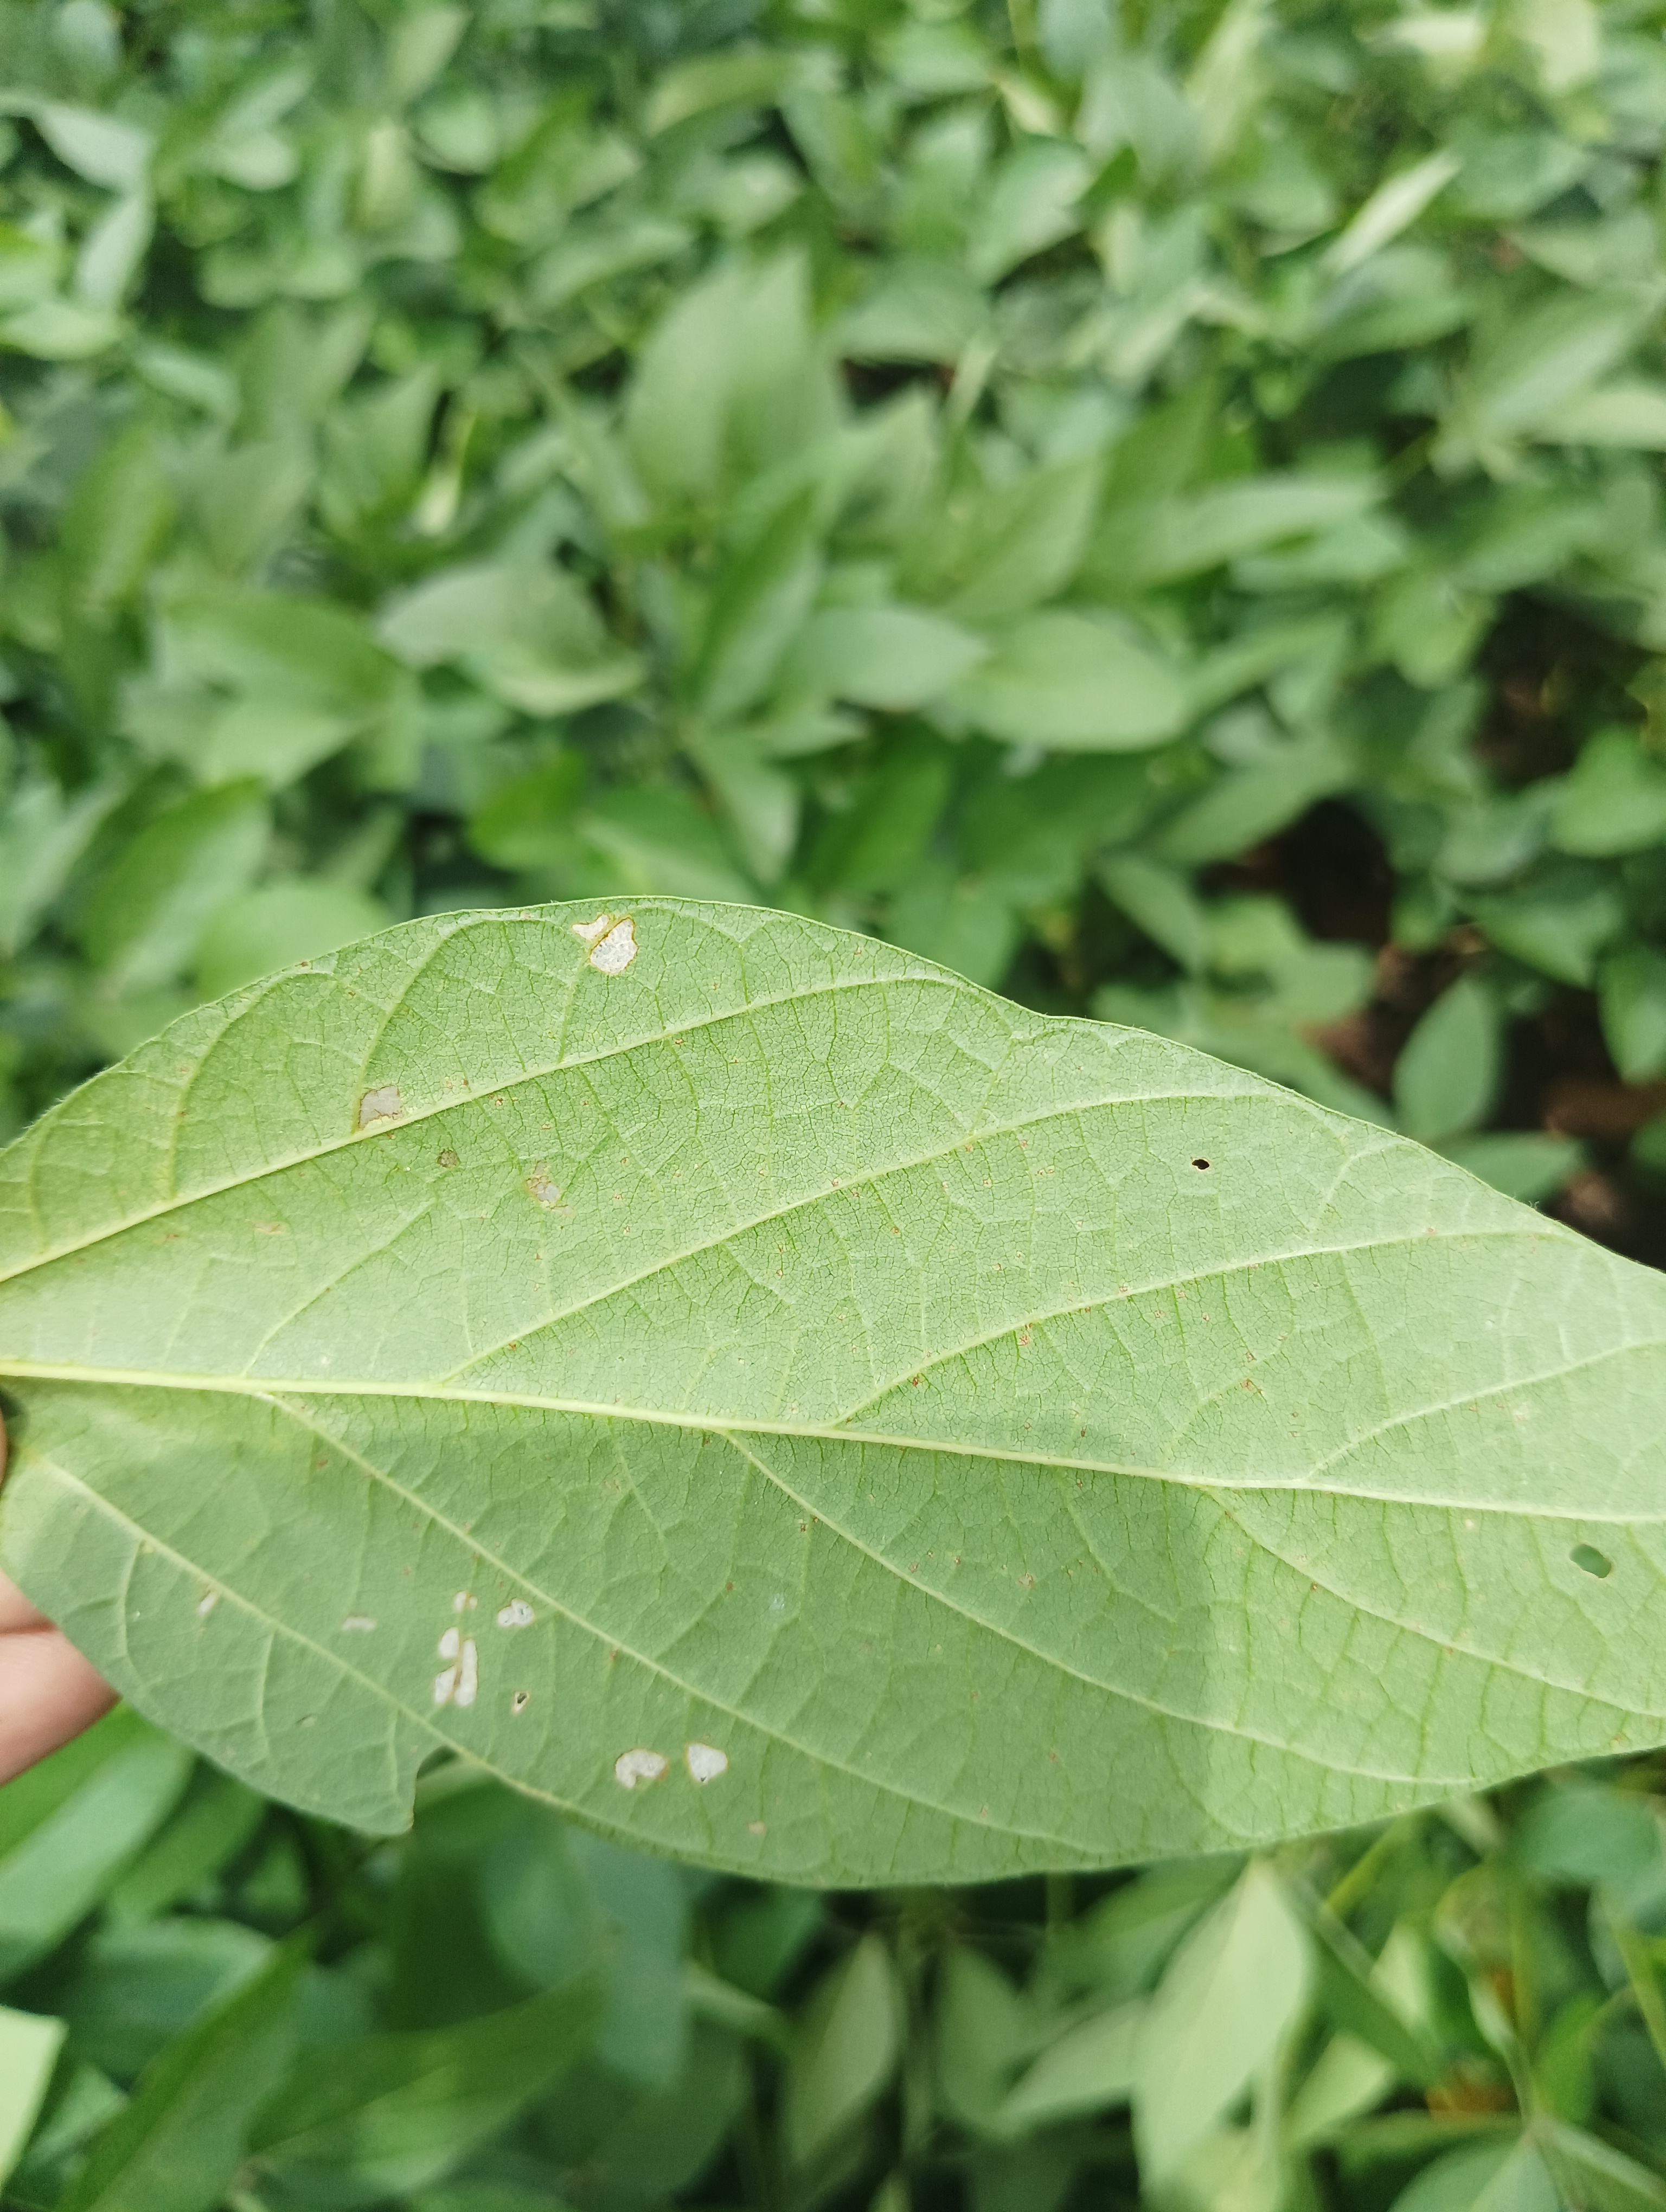
Label: Healthy